Lawrence Brown House

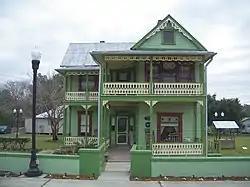

The Lawrence Brown House, better known as the L.B. Brown House, is the home built by Lawrence Bernard Brown a self-made businessman, community leader, and master carpenter in Bartow, Florida. It may be the only home built by a former enslaved person left in Florida. The house "stands as a living testimony to one person's triumph over adversity."